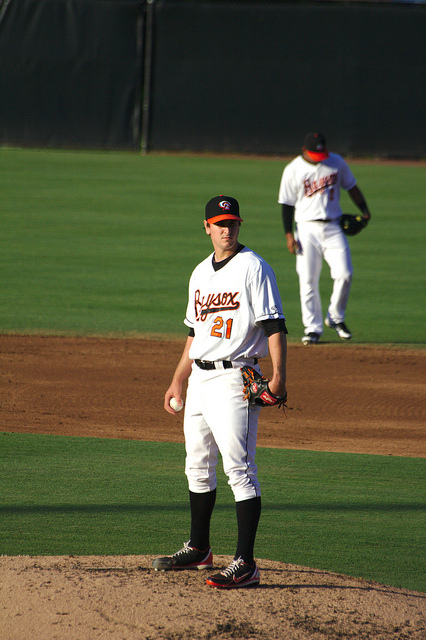
hai người đàn ông đang cầm găng tay và đứng ở trên sân bóng chày